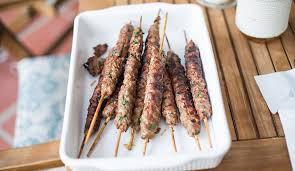
Yemek: kebap